Montreal Metro

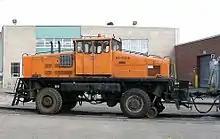
Heavy work trains are hauled with sizeable tractors, such as this 1966 "Duplex". Traction is effected through the rubber-tired wheels and guidance through the retractable flanged wheel. This tractor can also operate on the road.

The Montreal Metro was a late adopter of accessibility compared to many metro systems (including those older than the Metro), much to the dismay and criticism of accessibility advocates in Montreal. The first accessible stations on the system were the three stations in Laval, , De la Concorde and , which opened in 2007 as part of the Orange Line extension. Four existing stations, , , and were made accessible between 2009 and 2010.